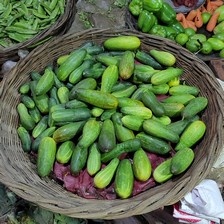
Label: cucumber